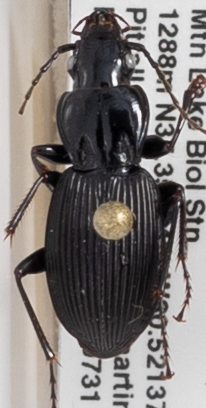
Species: Pterostichus lachrymosus
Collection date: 2018-07-31 04:00:00
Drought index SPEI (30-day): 0.41
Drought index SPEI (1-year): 0.428
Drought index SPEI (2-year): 0.476